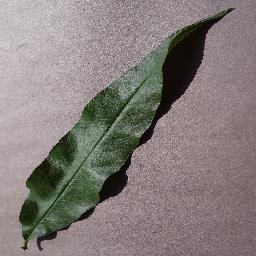
Label: Peach___healthy